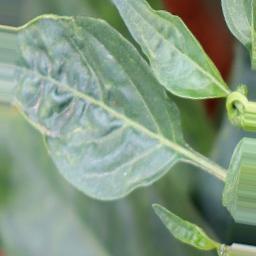
Label: mites_and_trips